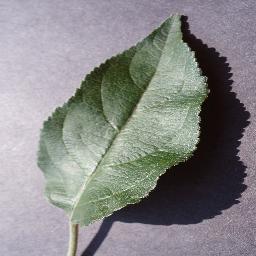
Label: Apple___healthy